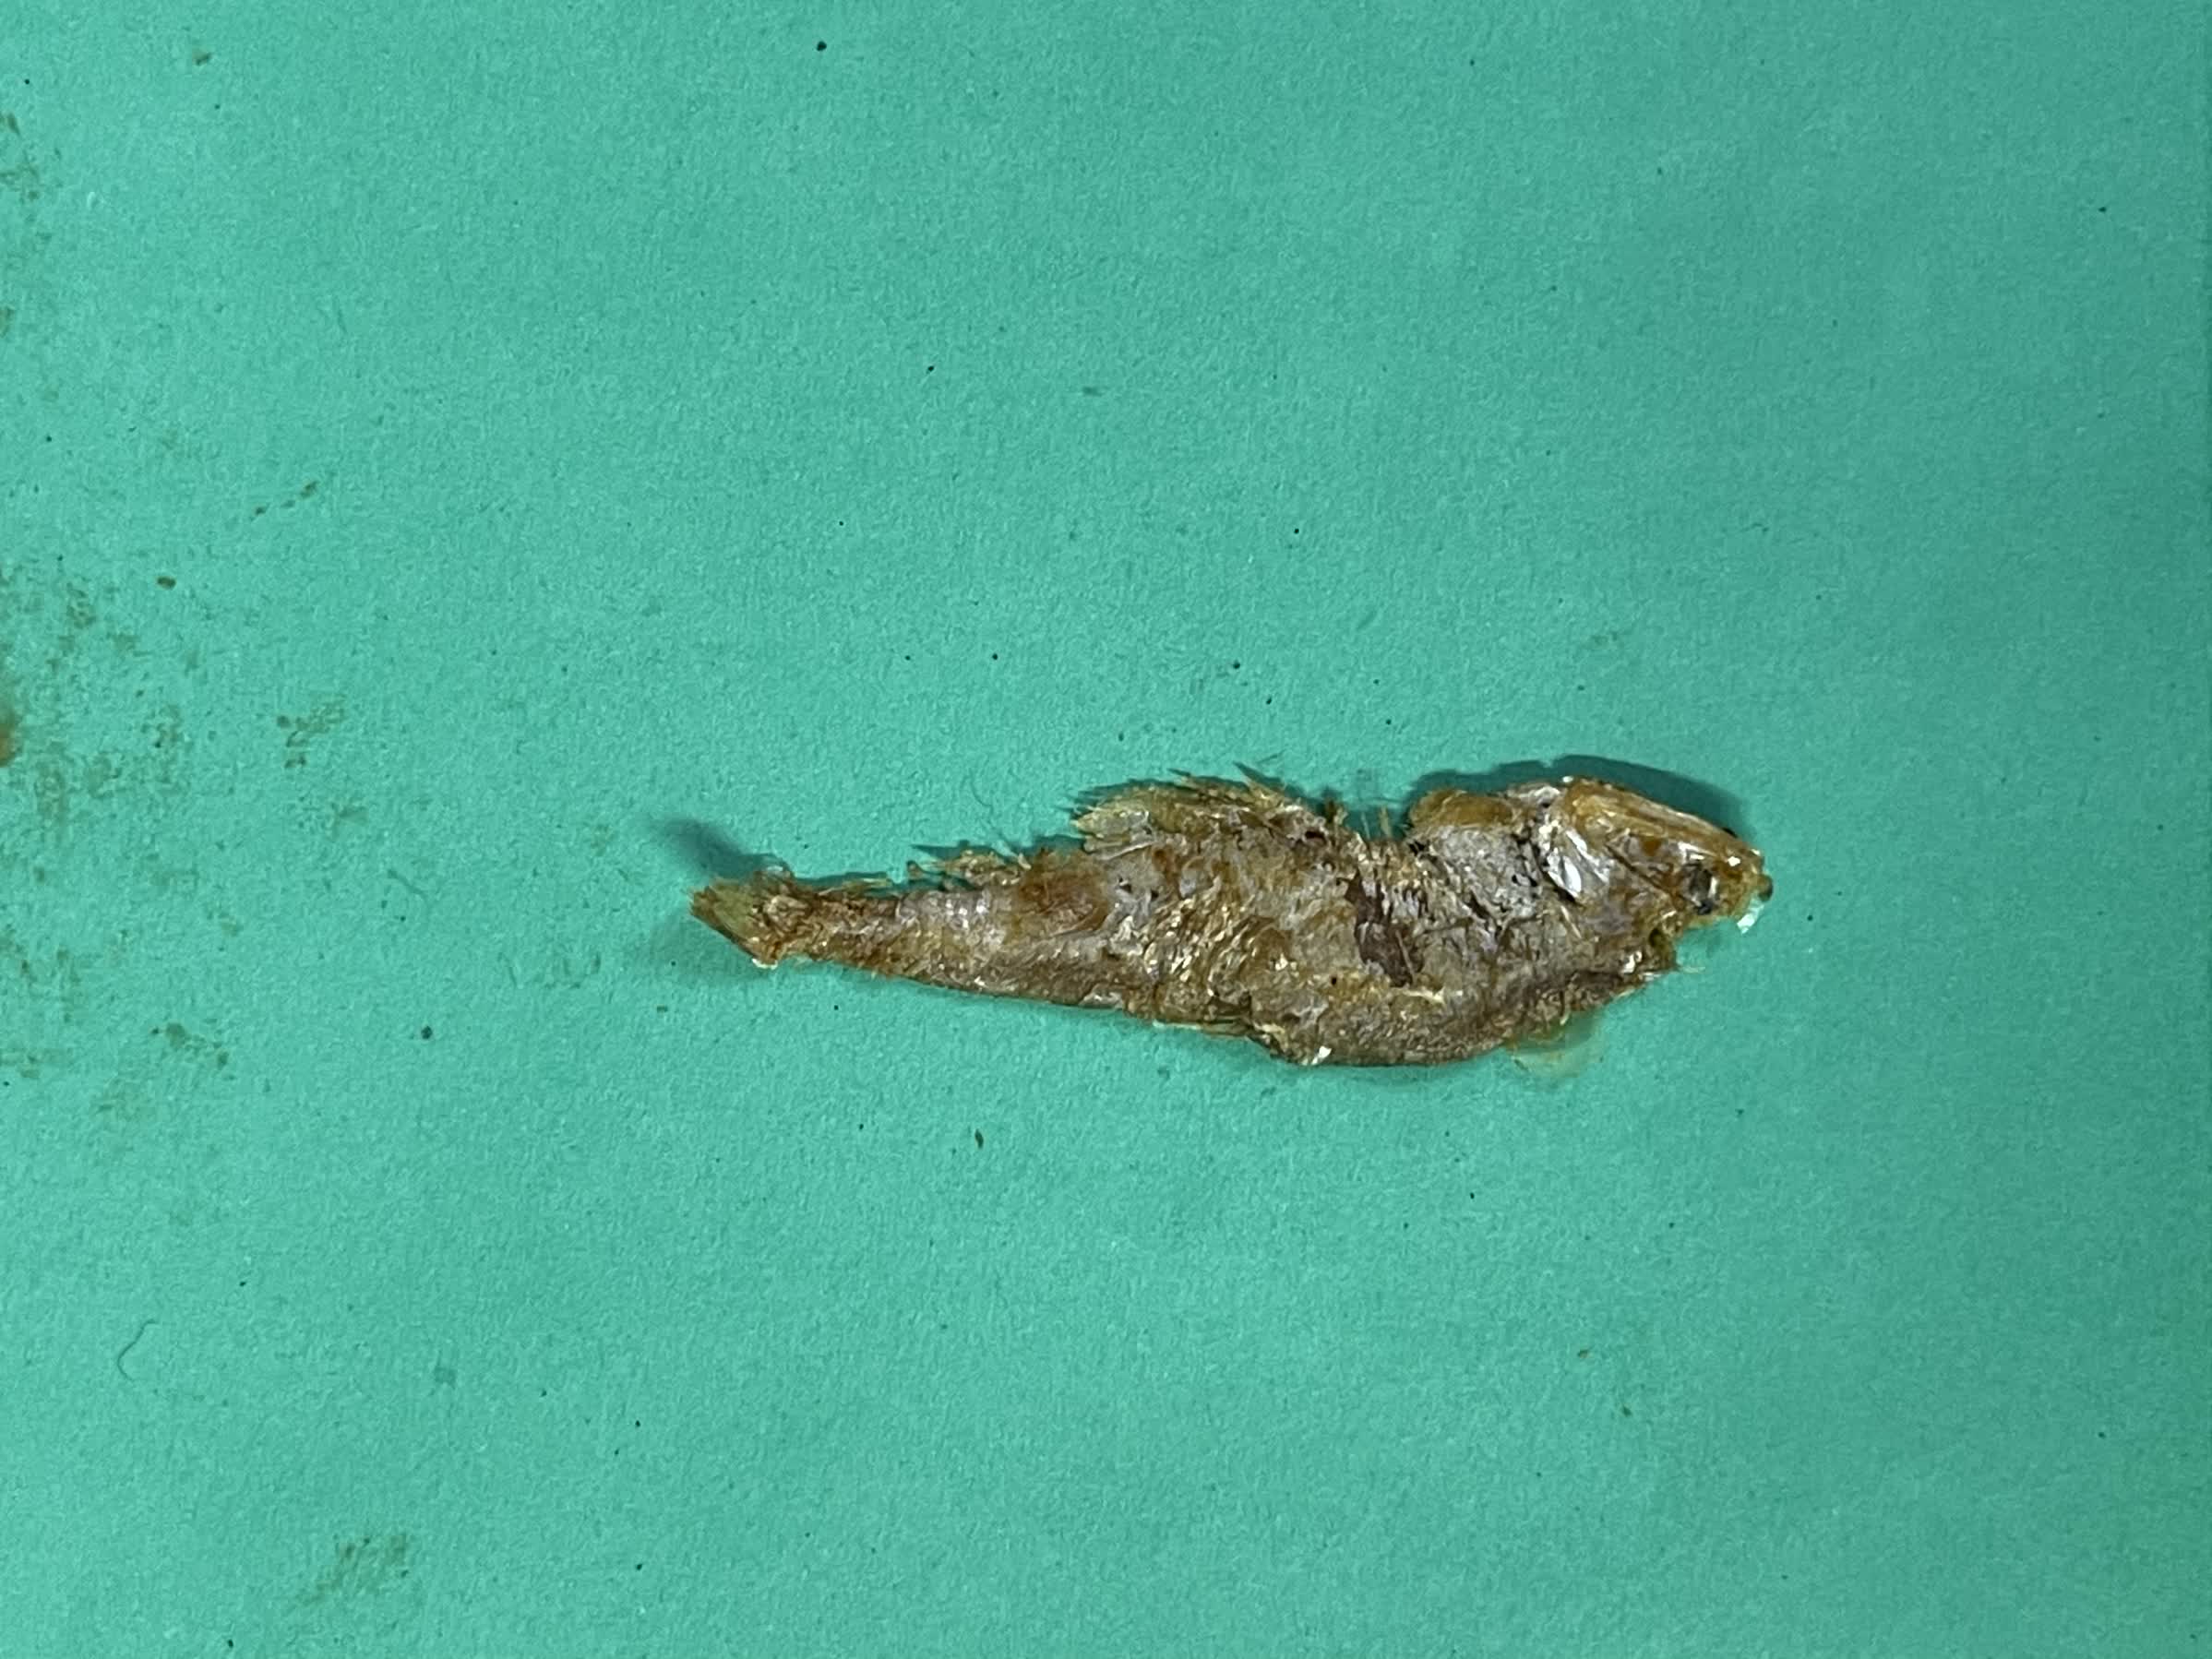
Species: Bashpata